Pyaar Kii Ye Ek Kahaani

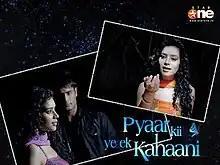

Pyaar Kii Ye Ek Kahaani (translation: "This Is a Story of Love") is an Indian supernatural television series produced by Ekta Kapoor that aired on STAR One from 18 October 2010 to 15 December 2011. Developed under the working title "Fanaa", it was regarded as one of the more ambitious projects by producer Ekta Kapoor. Starring Vivian Dsena and Sukirti Kandpal, the show was the first youth-centric supernatural series in India inspired by "The Vampire Diaries" and the "Twilight Saga". Vivian Dsena's portrayal of a vampire helped establish his public notability.